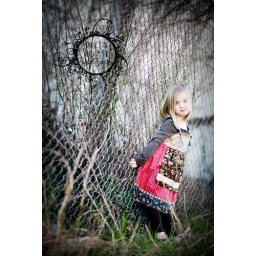
little girl against a fence